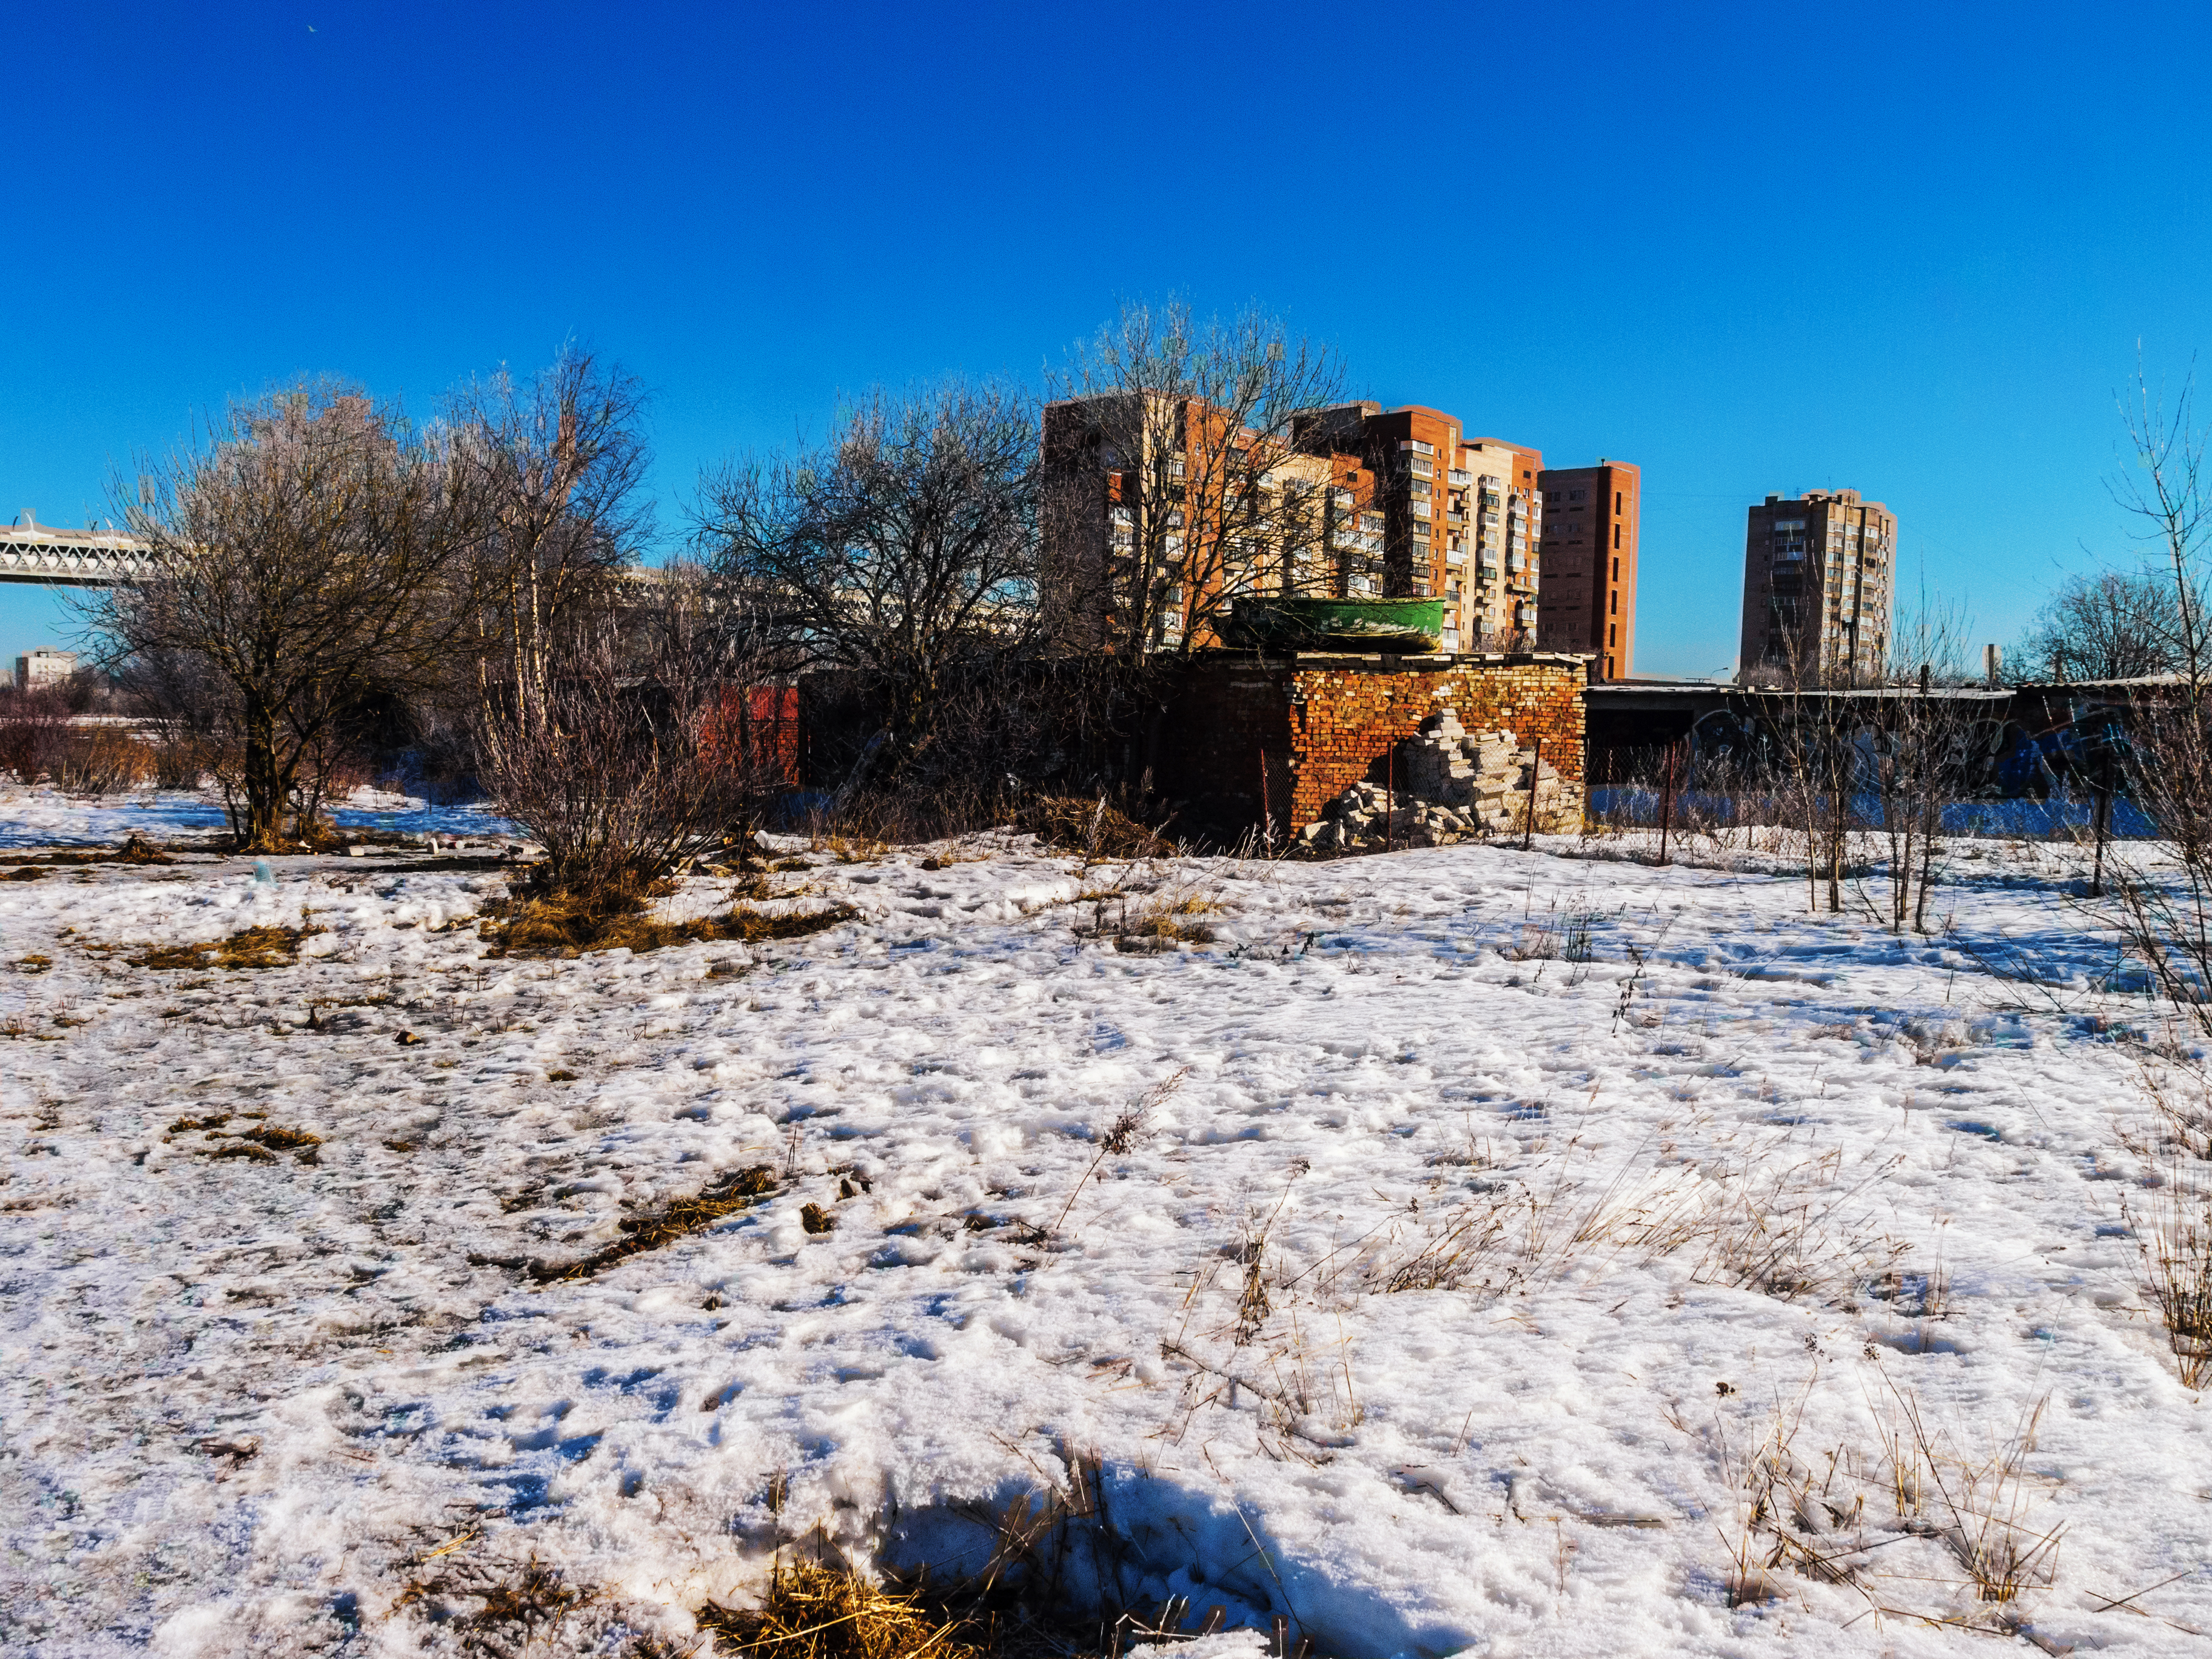
images, sky, building, daytime, snow, blue, azure, natural landscape, branch, tree, plant, grass, twig, morning, residential area, landscape, rural area, freezing, city, winter, horizon, frost, roof, suburb, evening, facade, precipitation, window, downtown, mixed use, art, tower block, reflection, ice, house, apartment, skyline